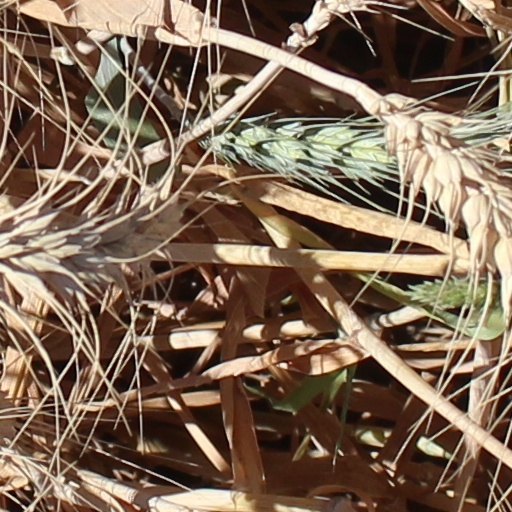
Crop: wheat